Theory of change

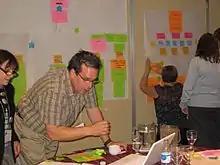
Theory of change in process "and" action

The ultimate success of any Theory of Change lies in its ability to demonstrate progress on the achievement of outcomes. Evidence of success confirms the theory and indicates that the initiative is effective. Therefore, the outcomes in a Theory of Change must be coupled with indicators that guide and facilitate measurement.